Vice (2018 film)

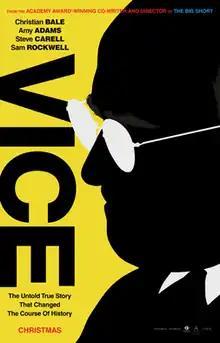
Theatrical release poster

Vice is a 2018 American biographical black comedy film directed, written, and produced by Adam McKay. The cast includes Christian Bale as former U.S. Vice President Dick Cheney, with Amy Adams, Steve Carell, Sam Rockwell, Justin Kirk, Tyler Perry, Alison Pill, Lily Rabe, and Jesse Plemons in supporting roles. The film follows Cheney on his path to becoming the most powerful vice president in American history, presented with political satire elements.